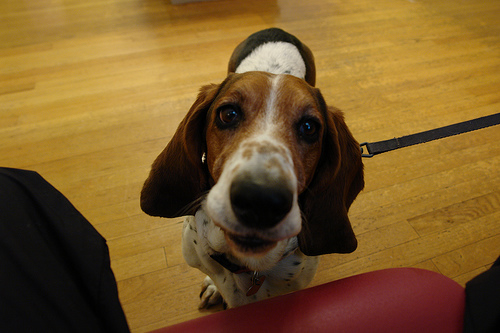
Animal: dog
Breed: basset hound